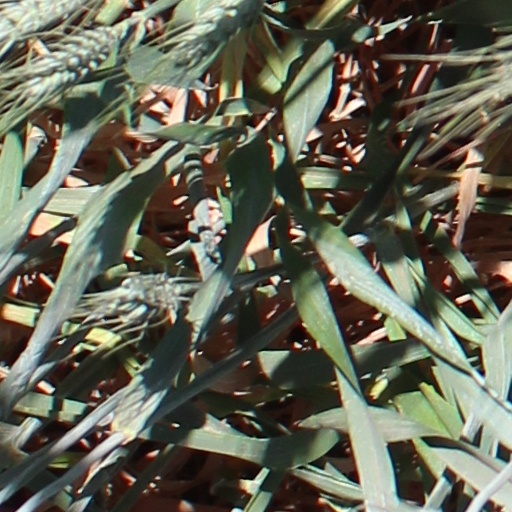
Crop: wheat